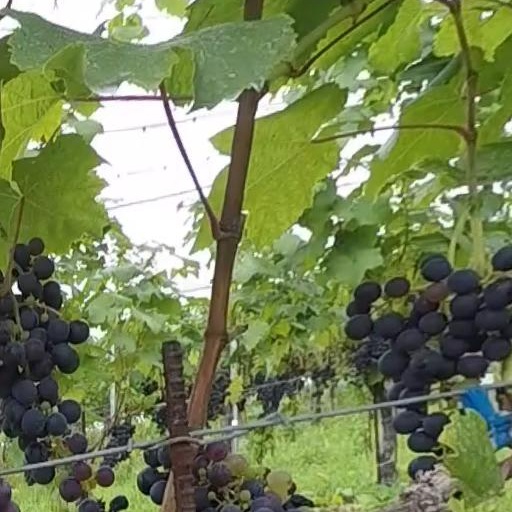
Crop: grape